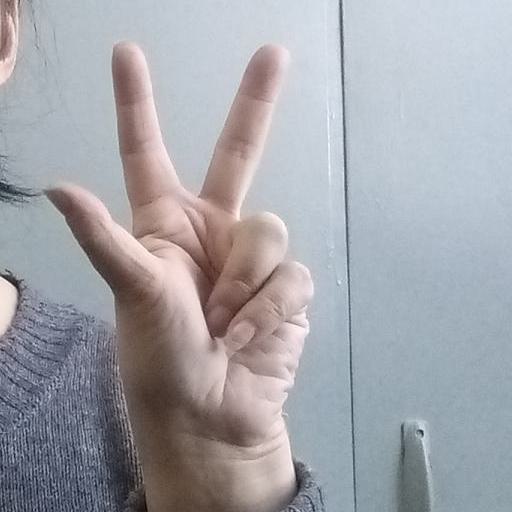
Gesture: three2